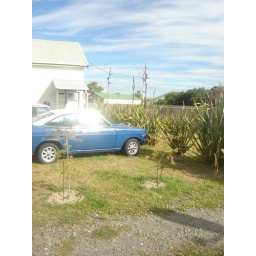
Variety Dissectum Viridis. Bluey, shining in the sun and the flax plants with flowers about to burst out.